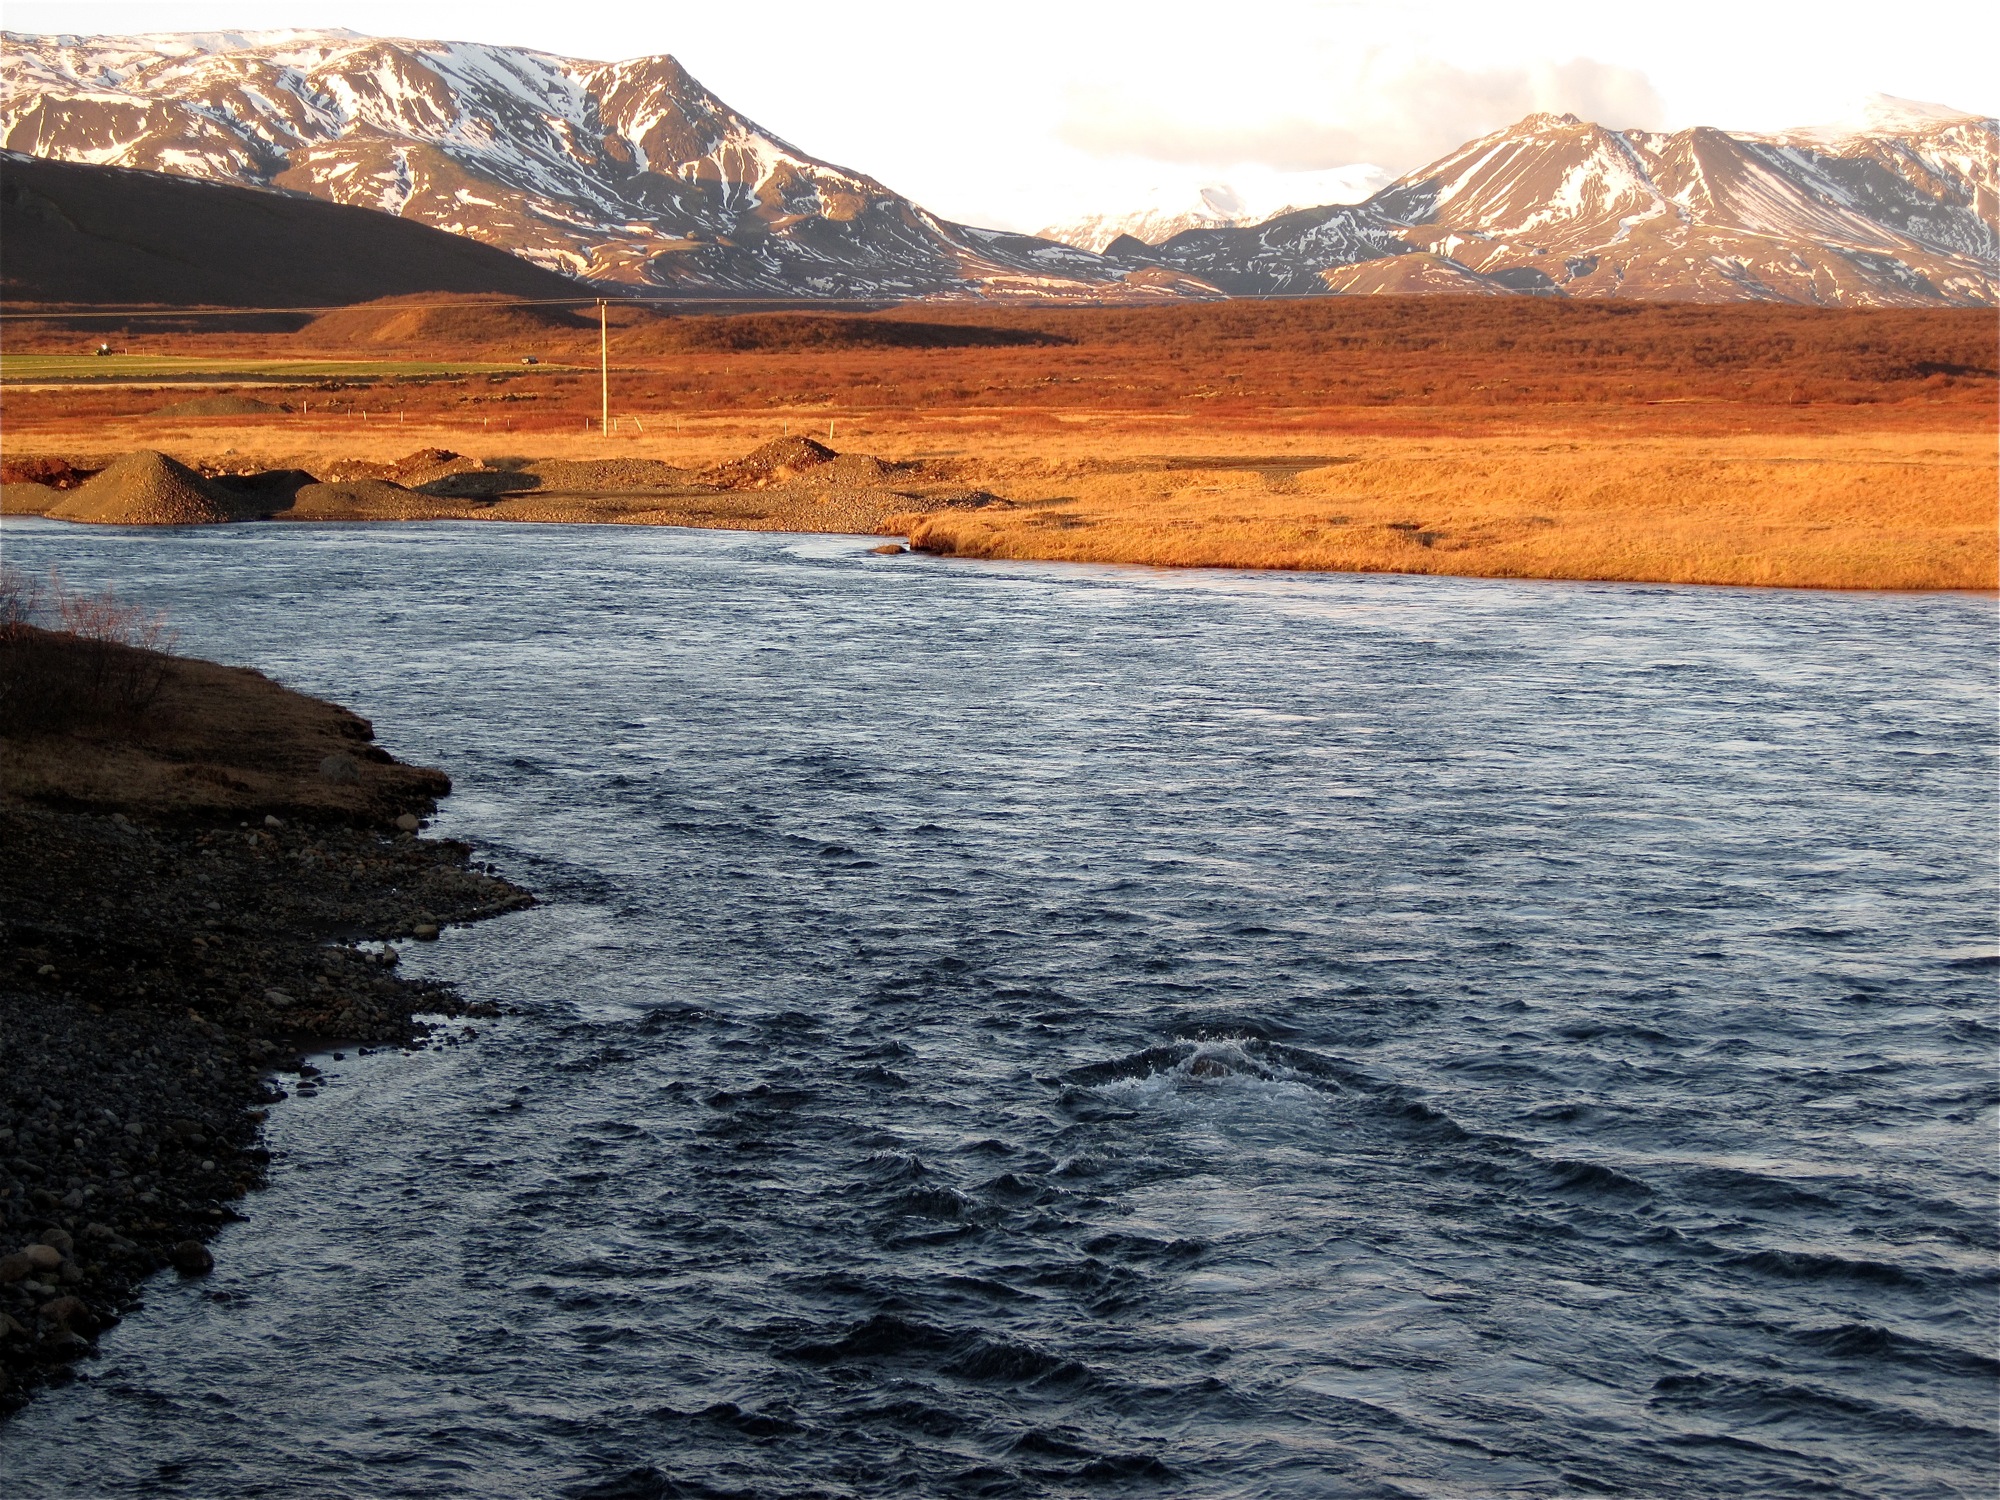
sea, coast, mountain, lake, iceland, plateau, loch